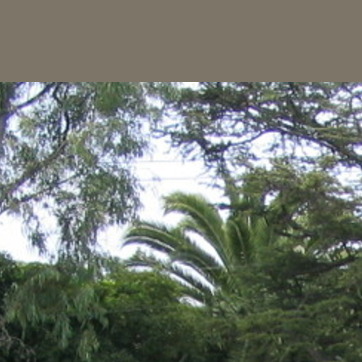
Material: sky